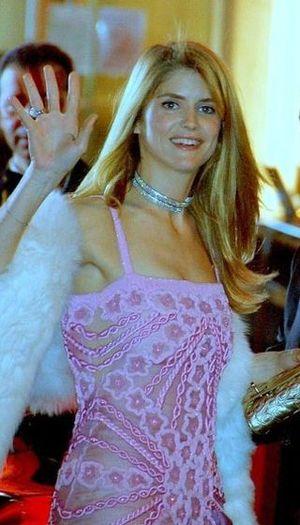
Alice Taglioni à la cérémonie des Césars